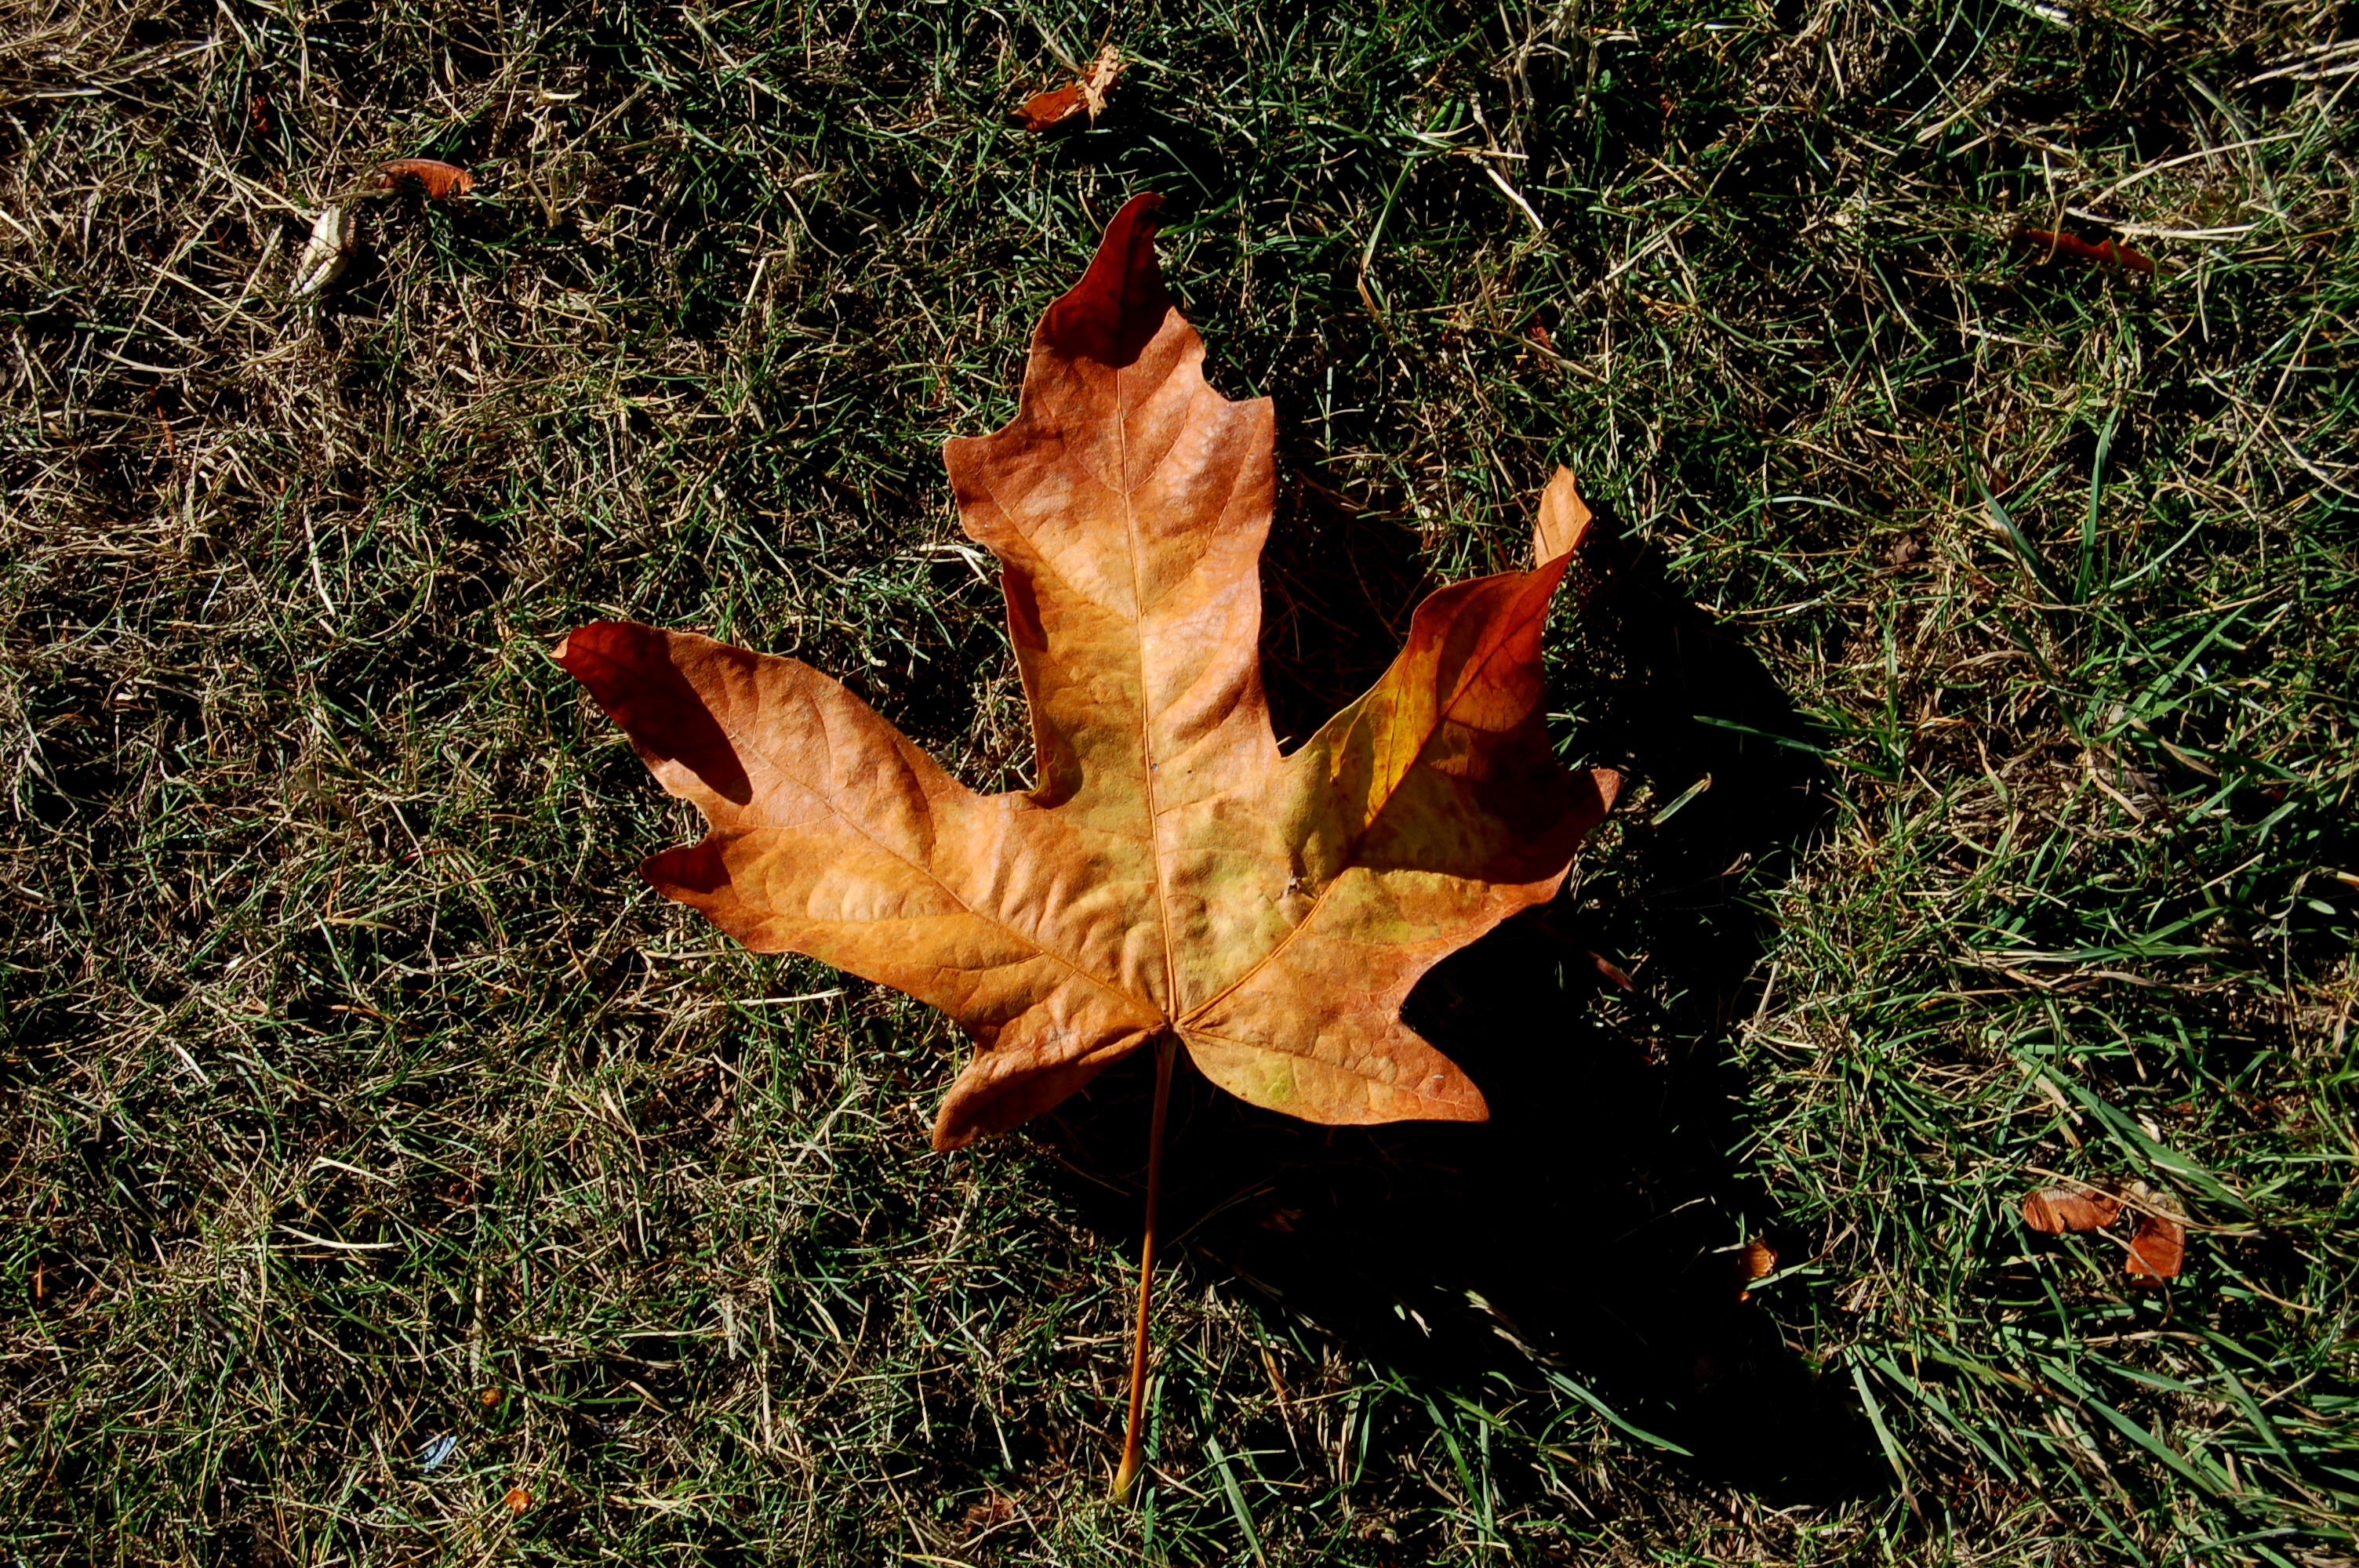
tree, nature, grass, plant, lawn, leaf, fall, flower, wildlife, autumn, flora, season, fauna, fall leaves, fall season, land plant